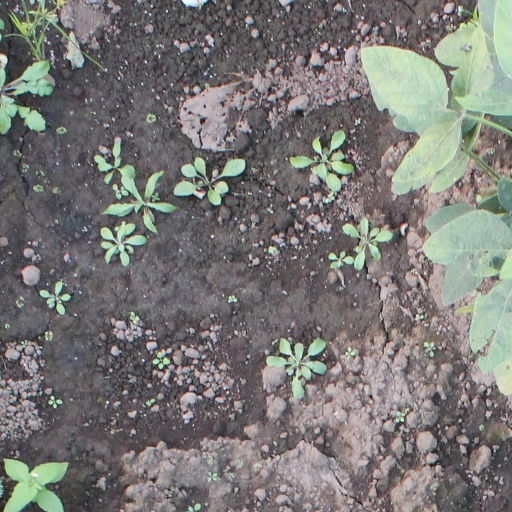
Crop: soybean